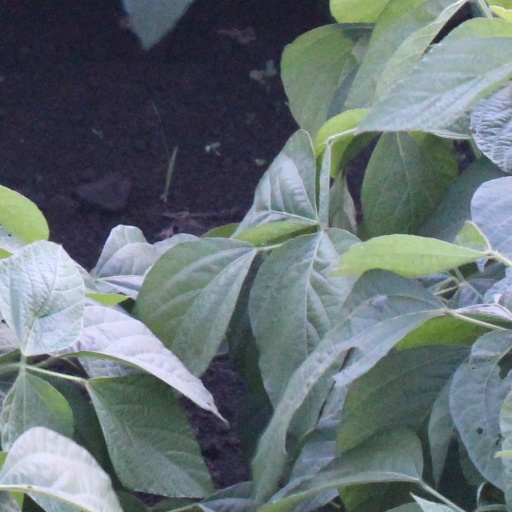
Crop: soybean